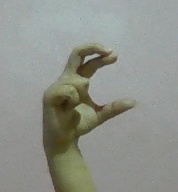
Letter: thal